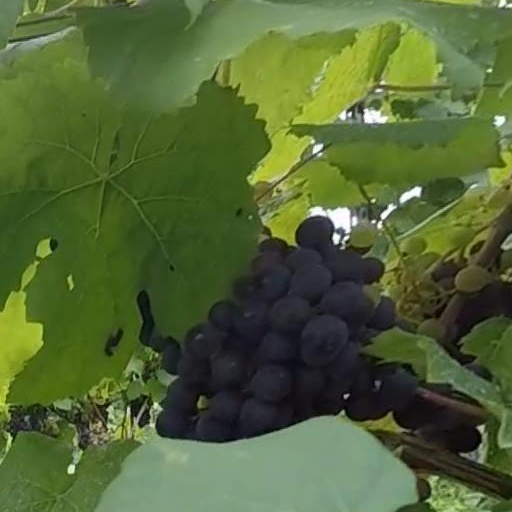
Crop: grape